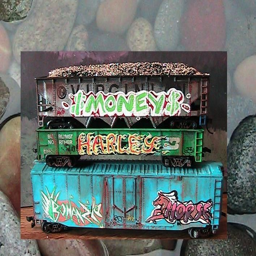
graffiti on the cars - amazing